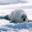
Label: seal